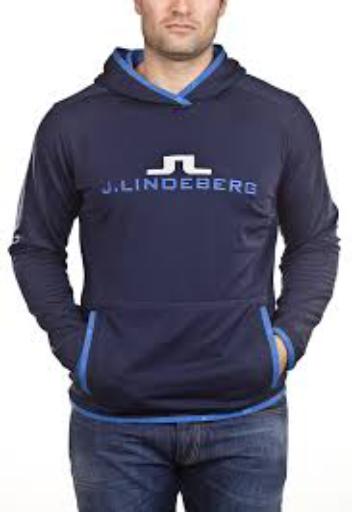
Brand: jlindeberg-2
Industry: Clothes